A Rose for Emily

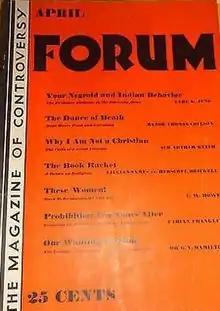
First appearance in "The Forum", April, 1930.

Emily Grierson - The main character of the story. Her father kept her from seeing suitors and controlled her social life, keeping her in isolation until his death, when she is 30 years old. Her struggle with loss and attachment is the impetus for the plot, driving her to kill Homer Barron, the man assumed to have married her. She poisons and kills Homer as she sees this as the only way to keep Homer with her permanently. She treats him as her living husband even after his death, which is shown by her keeping his clothes in the room, keeping his engraved wedding items on the dresser, and the strand of her hair found beside his corpse at the end of the story that indicated she even slept beside him.